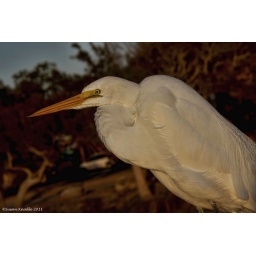
A great Egret, one of the many water birds here in Florida.